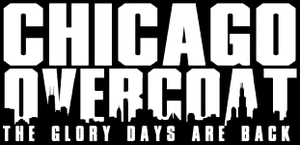
Chicago Overcoat est un film de gangsters américain réalisé par Brian Caunter en 2009.